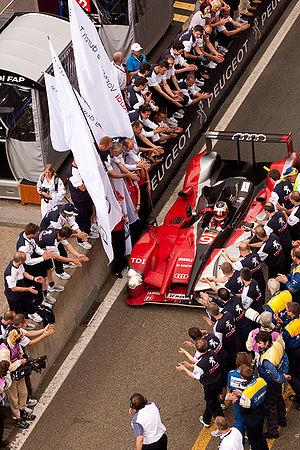
Arrivée de la voiture gagnante.
Les 24 Heures du Mans 2010 sont la 78ᵉ édition des 24 Heures du Mans et se déroule les 12 et 13 juin 2010 sur le circuit de la Sarthe.